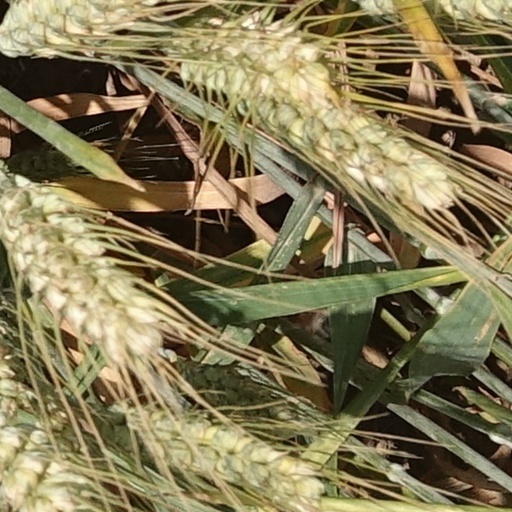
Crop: wheat